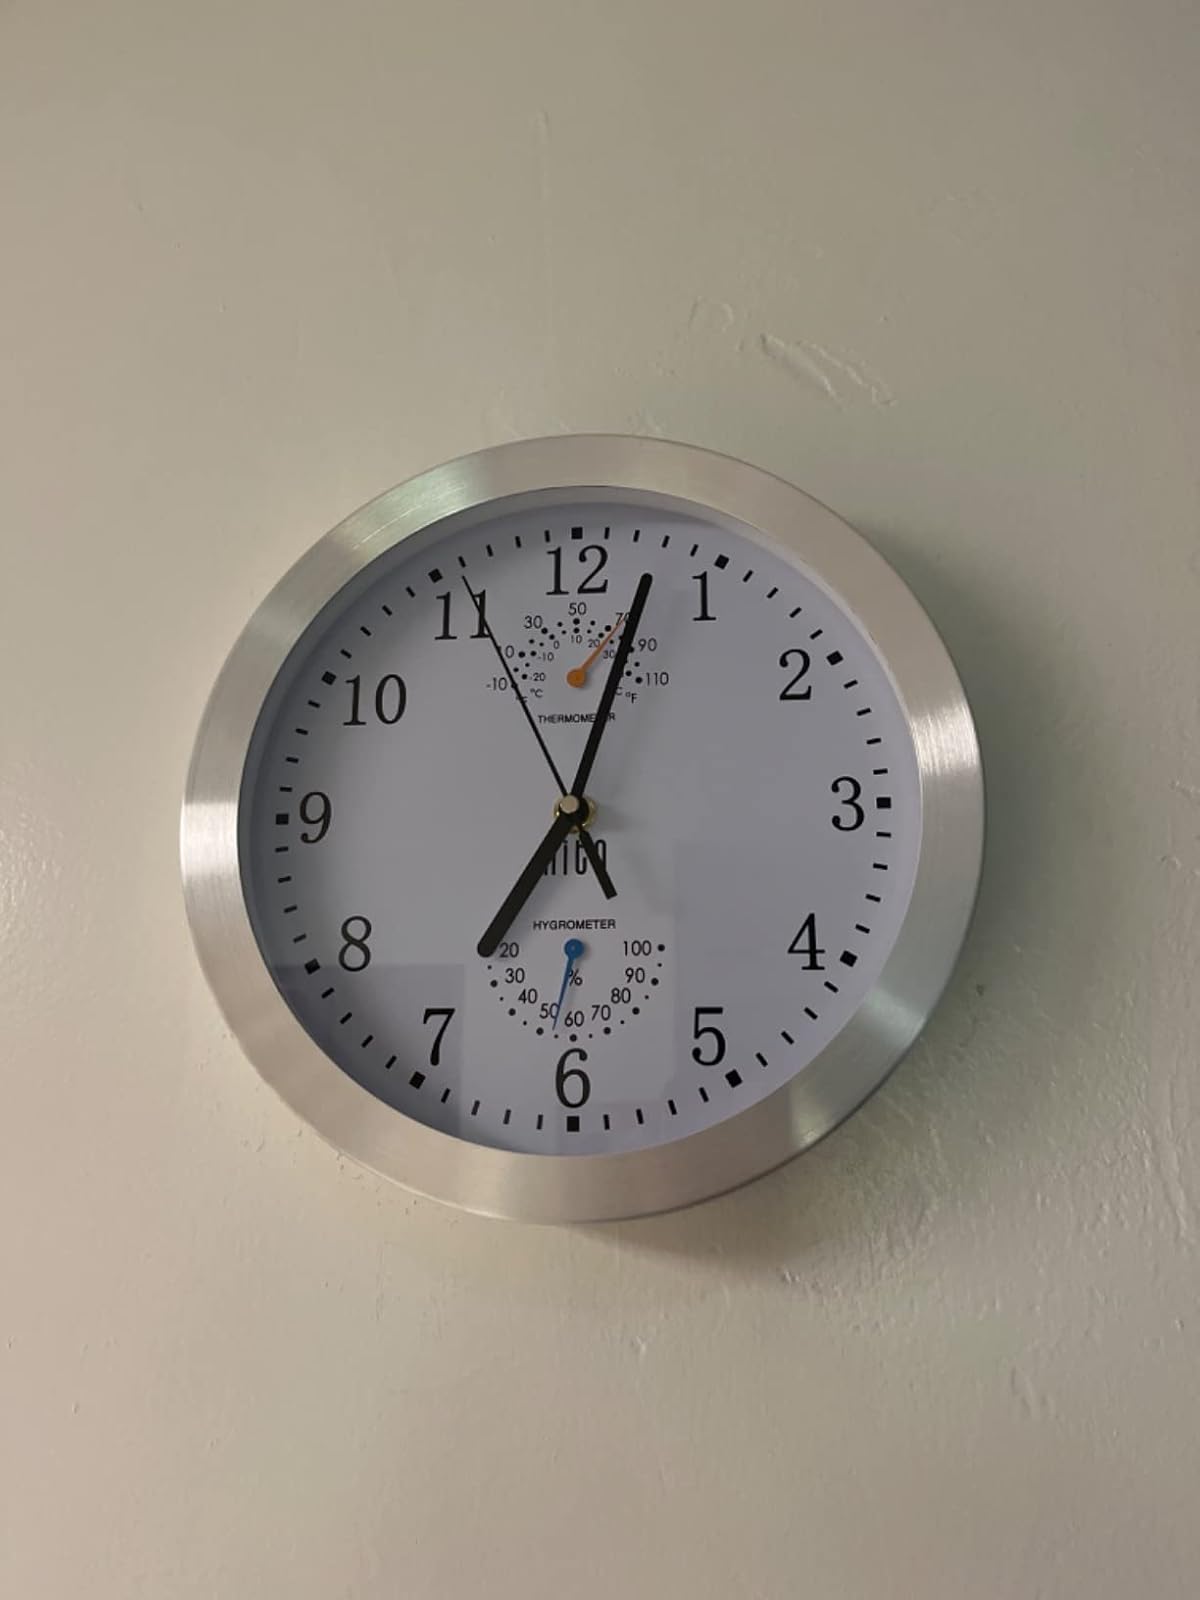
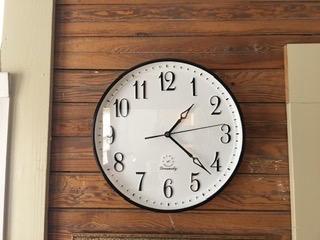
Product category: clock
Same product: no